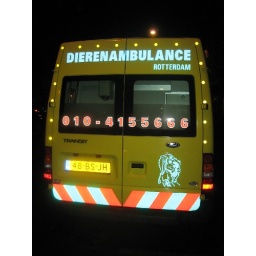
This ambulance for animals was parked in front of my house when I arrived home from work tonight.